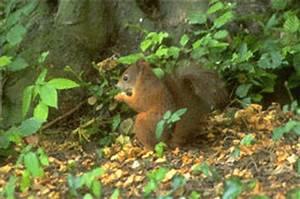
Label: scoiattolo